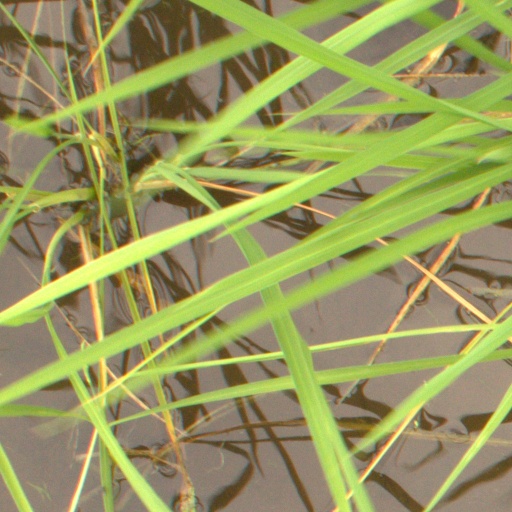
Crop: rice